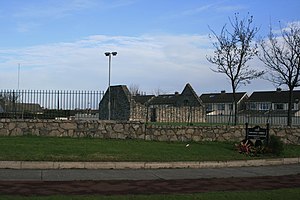
Kinsealy-Drinan
Ruinen Grange Abbey i Kinsealy-Drinan med boligområde i nærheden.
Kinsealy-Drinan er et irsk byområde bestående af de to sammenvoksede bysamfund Kinsealy og Drinan i et forstatsområde nord for Dublin i County Dublin i provinsen Leinster, i den centrale del af Republikken Irland med en befolkning på 3.651 indb i 2006